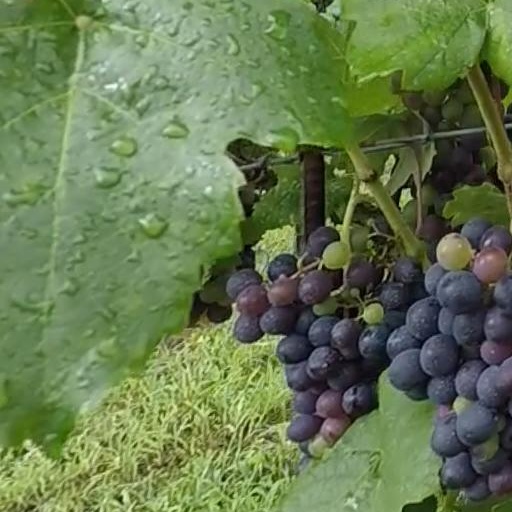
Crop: grape